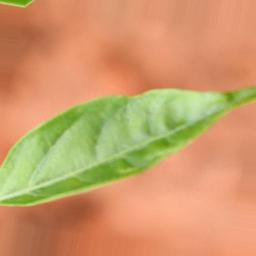
Label: healthy